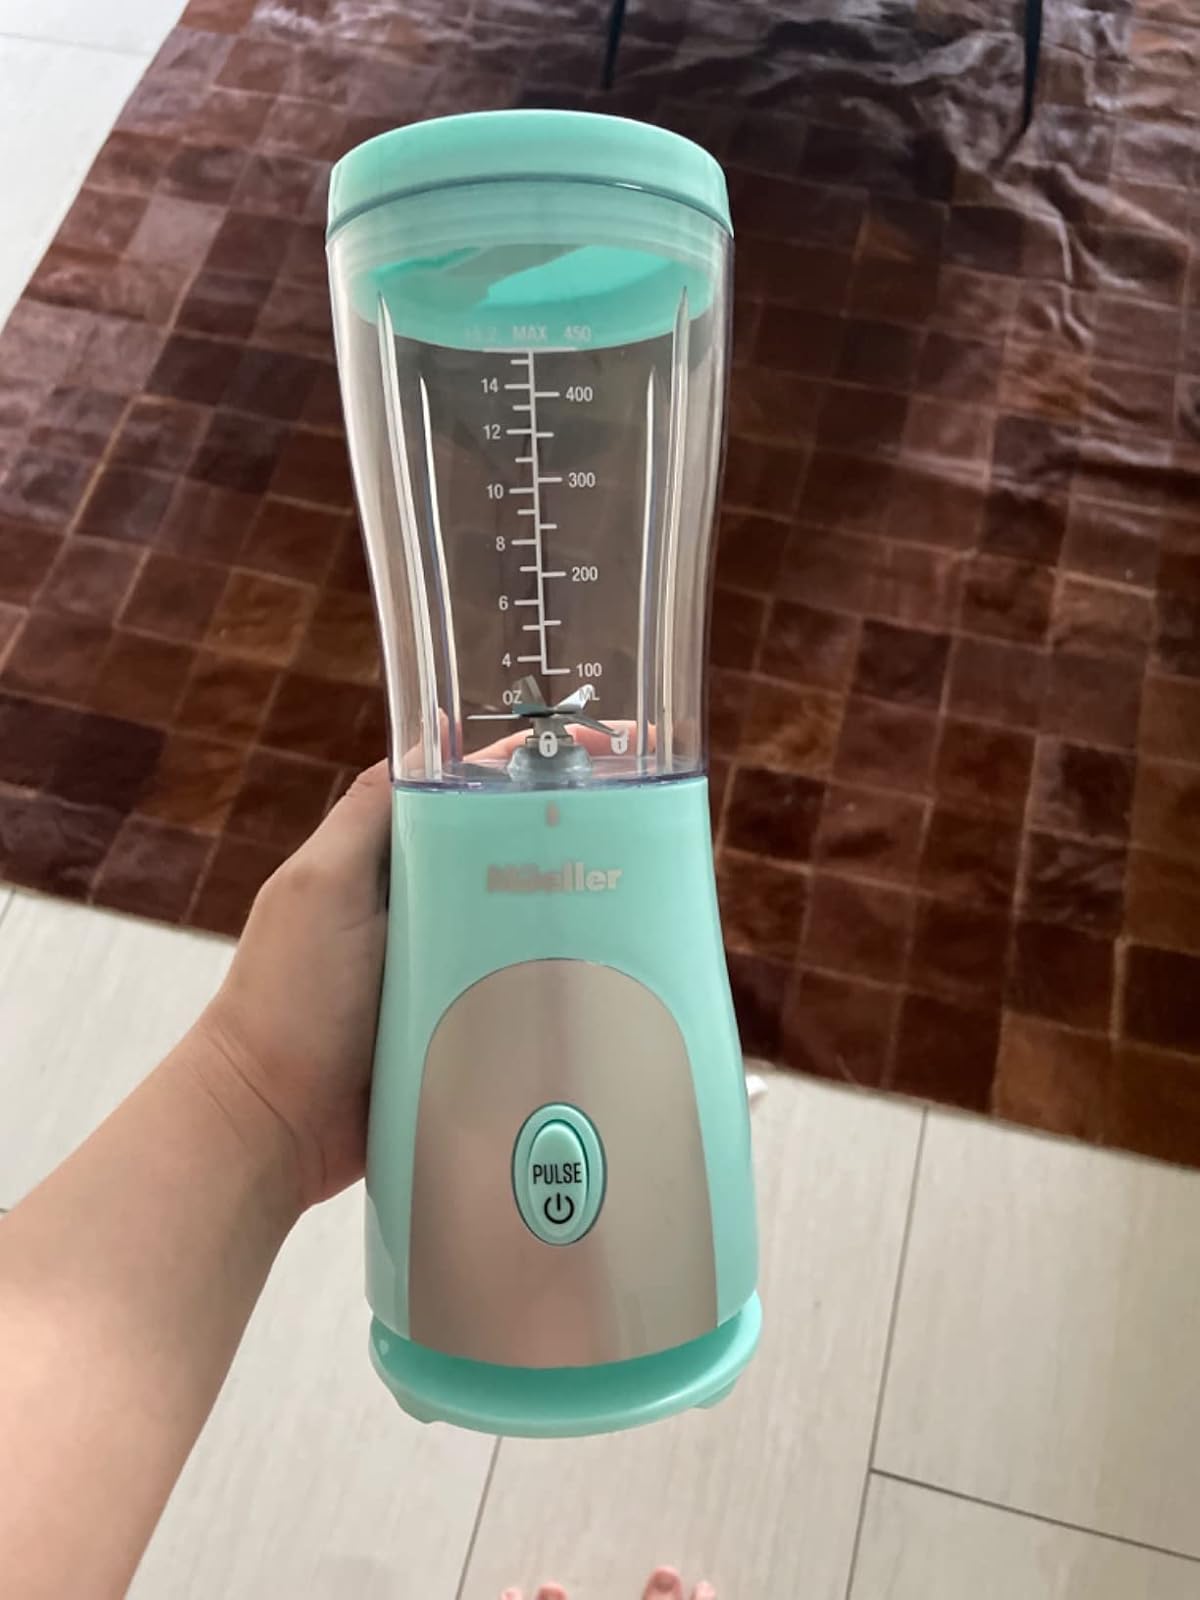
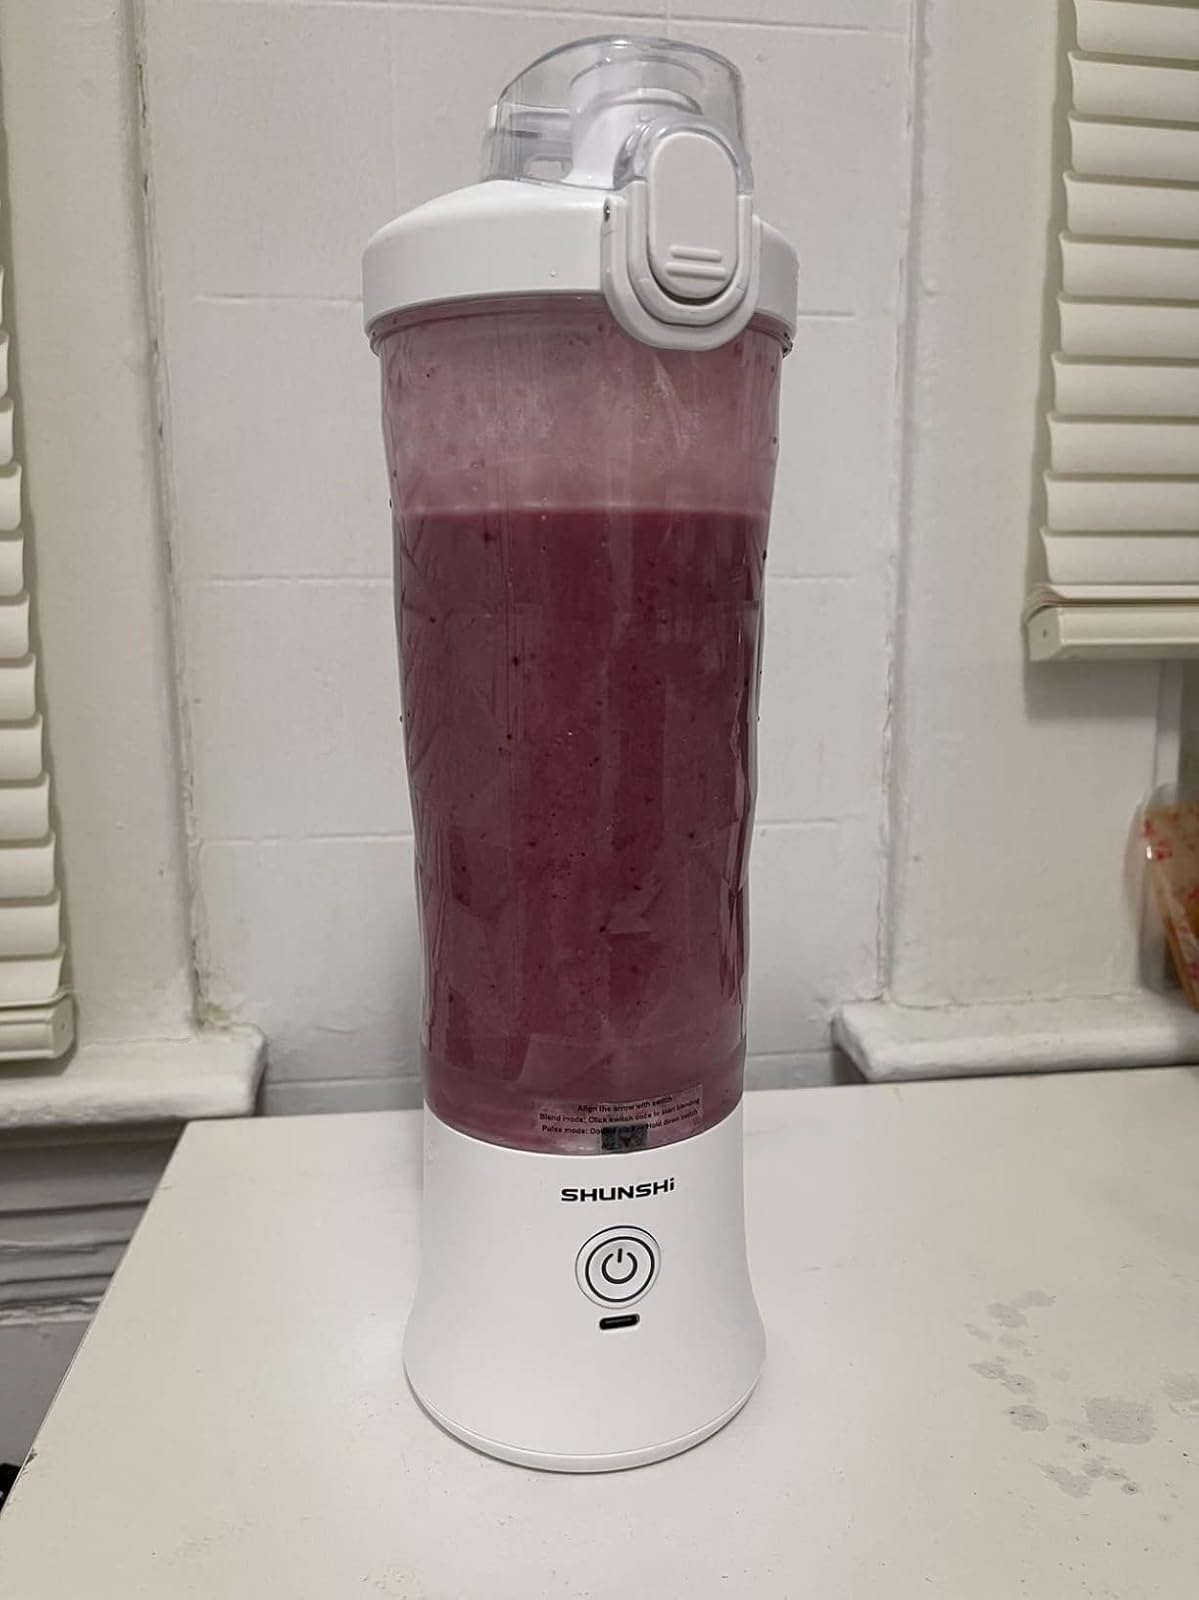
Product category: items_blender
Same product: no